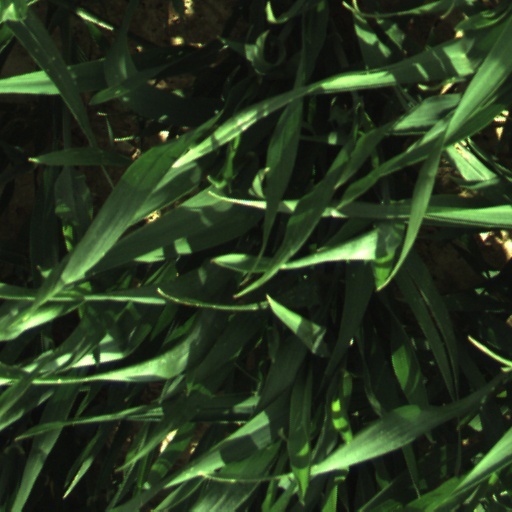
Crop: wheat